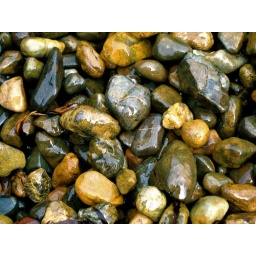
Taken on the beach at Russell, NZ. I'd just seen a Stingray in the water and was moving very carefully...